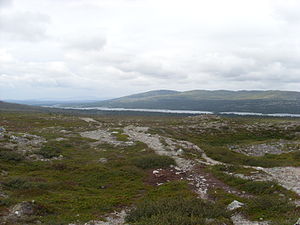
Töfsingdalen Nationalpark
Töfsingdalens nationalpark er en nationalpark i Idre, Älvdalens kommun, Dalarnas län i Sverige. Nationalparken ligger i et svært tilgængeligt område, med to klipperige bjergrygge, der når op i 892 meters højde.